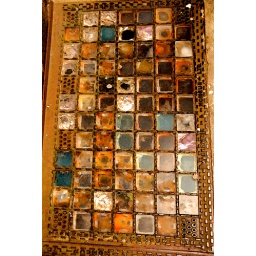
Glass brick sidewalk near Edinburgh castle